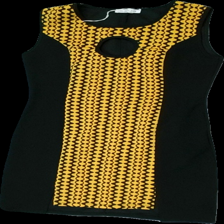
View: front
Type: Dress
Category: Ladies
Brand: Not in the list
Brand text on label: made in italy
Colors: Black, Yellow
Material: 100% Polyester
Pattern: Other
Cut: Tight
Price range: 50-100
Recommended usage: Reuse